Ayman al-Zawahiri

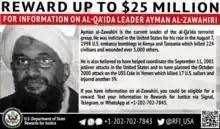
Rewards for Justice Program's bounty flyer offering US$ for information about al-Zawahiri

In 1998, Ayman al-Zawahiri was listed as under indictment in the United States for his role in the 1998 U.S. embassy bombings: a series of attacks on August 7, 1998, in which hundreds of people were killed in simultaneous truck bomb explosions at the United States embassies in the major East African cities of Dar es Salaam, Tanzania, and Nairobi, Kenya.